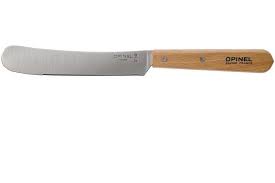
Nataal bii de, nataal la boo xam ne ab paaka la, paaka boo xam ne paaka bi am na dénk ca wet ga ak weñ waaw. Nataal bii daal paaka lañ koy wax paaka bi daal beesul te daa chocolat waaw noon la mel.